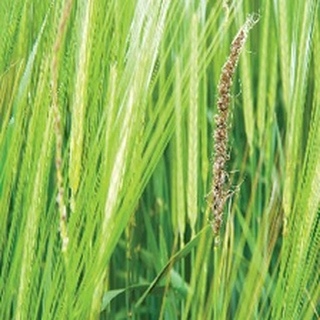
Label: wheat_smut